Secret Window

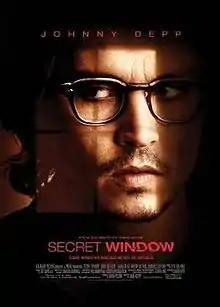
Theatrical release poster

Secret Window is a 2004 American psychological horror thriller film starring Johnny Depp and John Turturro. It was written and directed by David Koepp, based on the novella "Secret Window, Secret Garden" by Stephen King, featuring a musical score by Philip Glass and Geoff Zanelli. The story appeared in King's 1990 collection "Four Past Midnight". The film was released on March 12, 2004, by Columbia Pictures; it was a moderate box office success and received mixed reviews from critics.